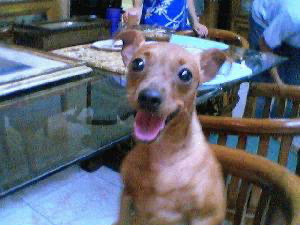
Animal: dog
Breed: miniature pinscher